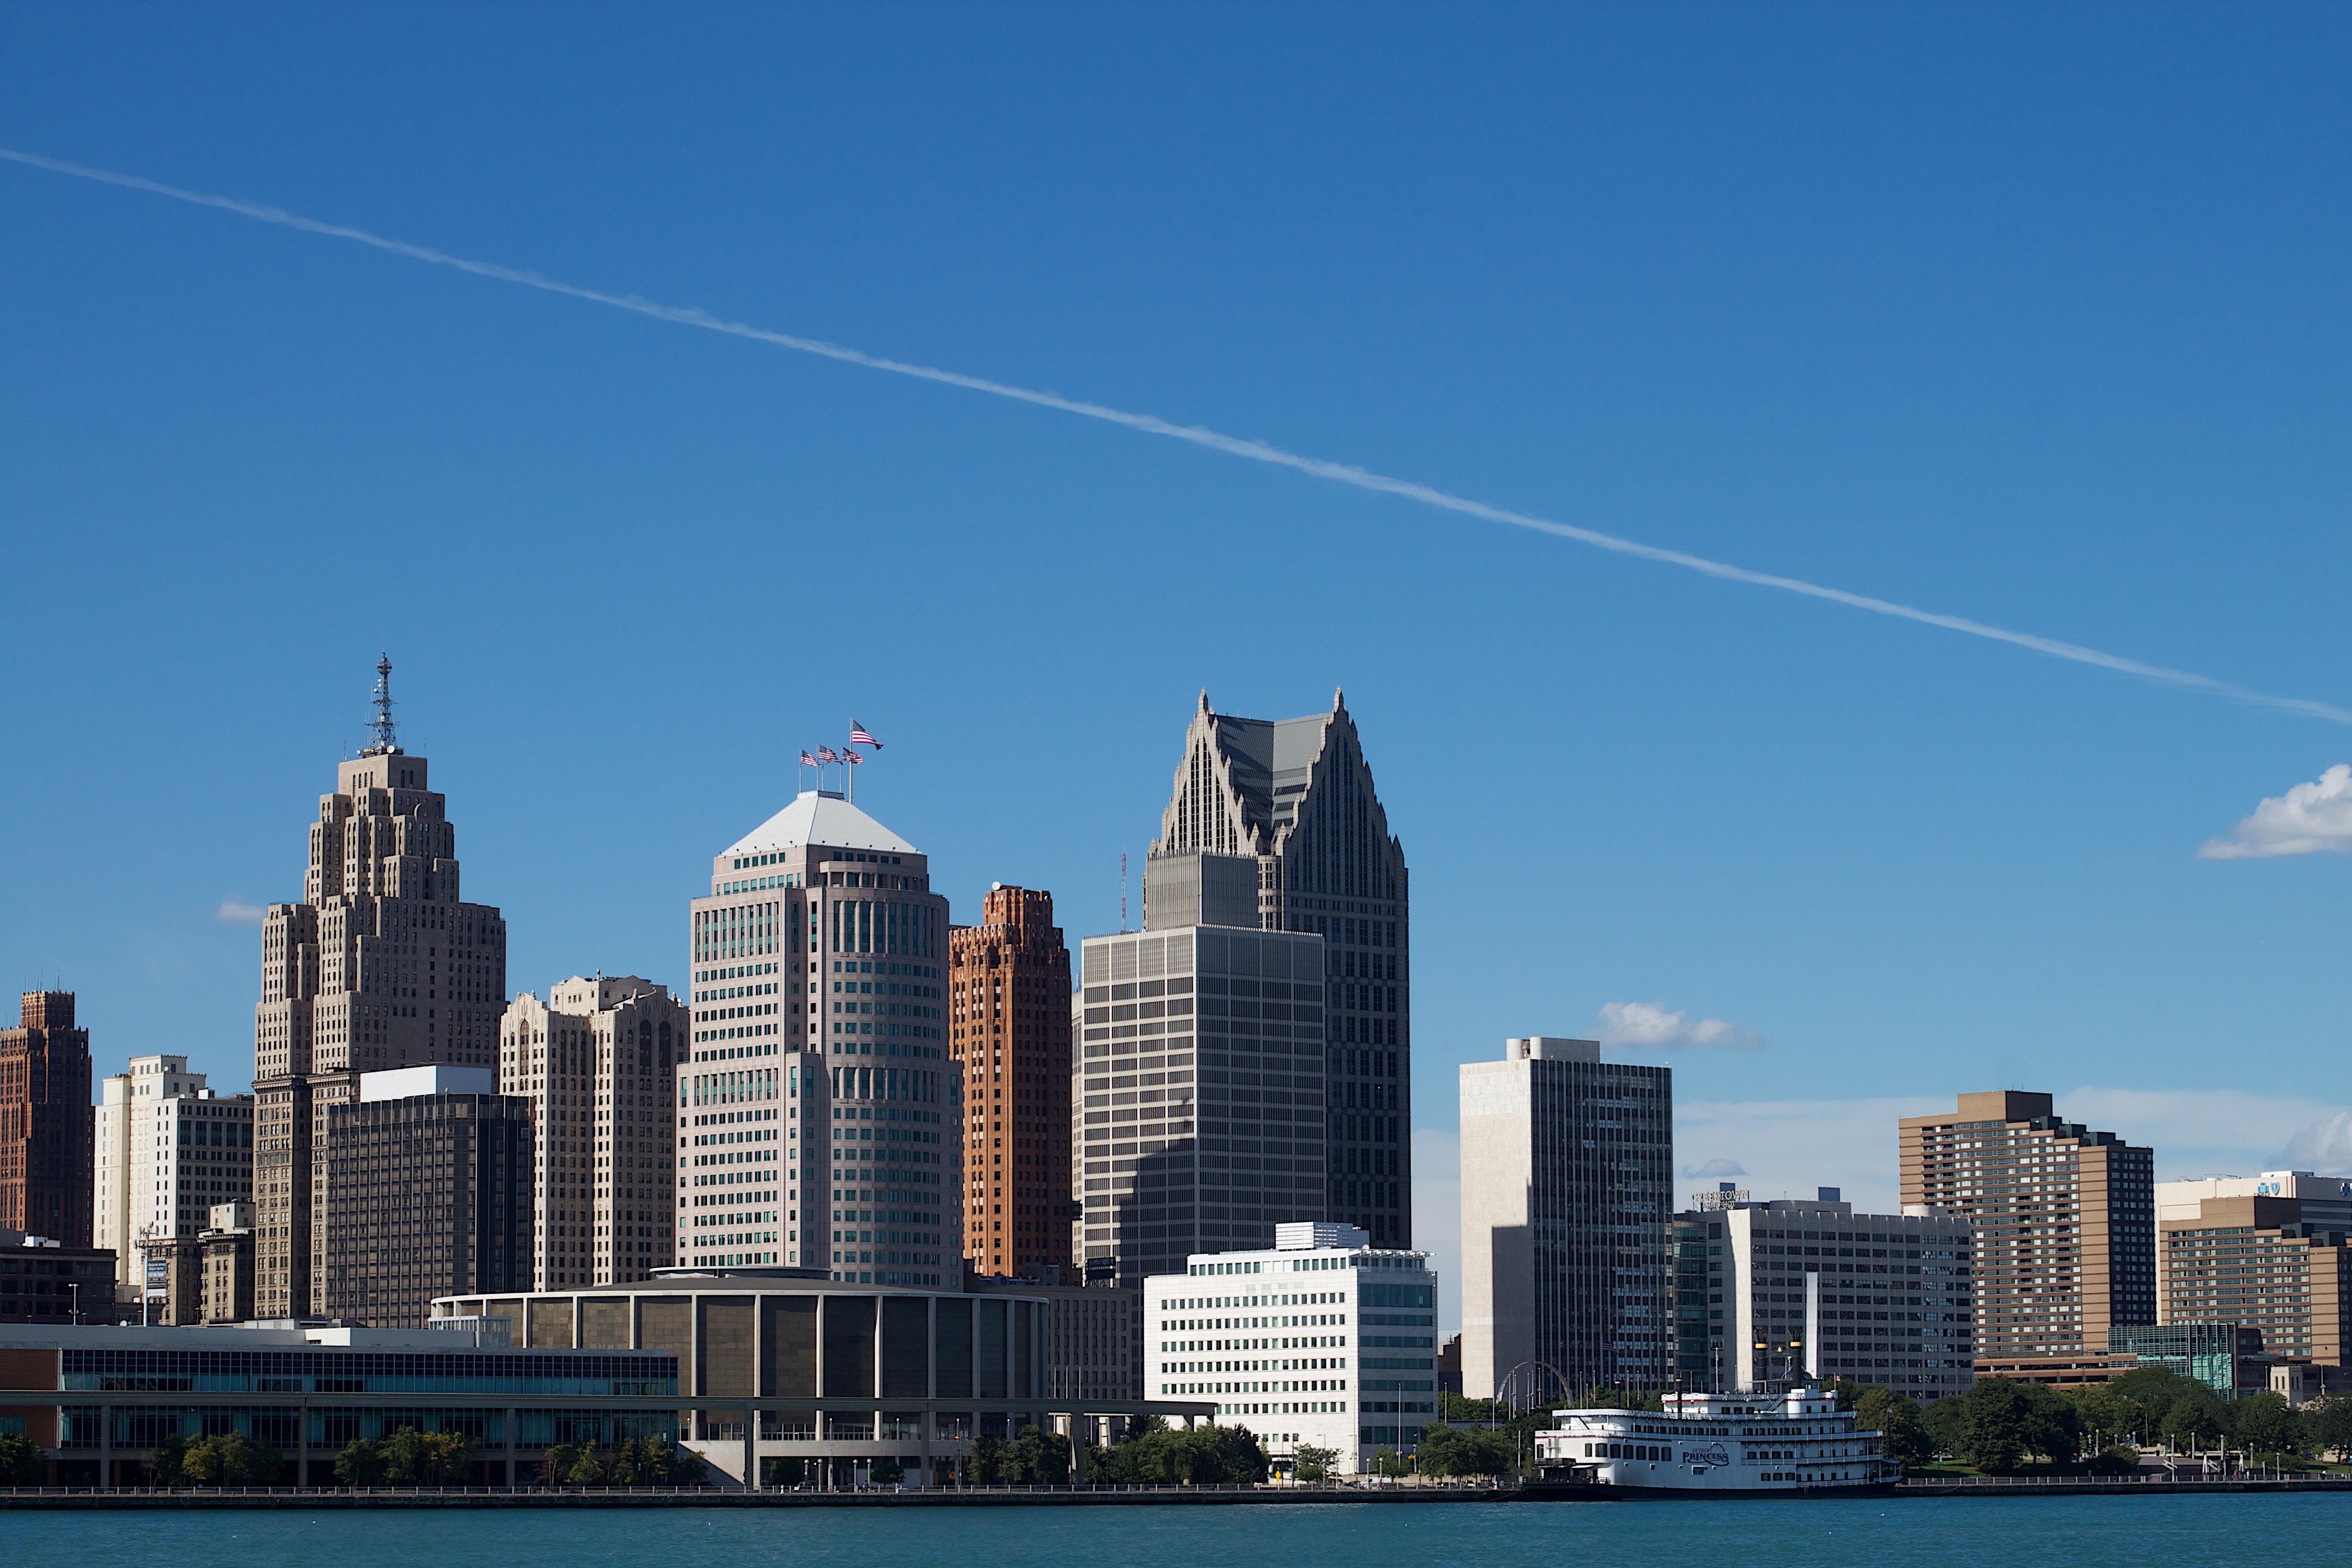
horizon, skyline, city, skyscraper, cityscape, downtown, tower, landmark, tower block, odyssey, metropolis, urban area, geographical feature, human settlement, metropolitan area